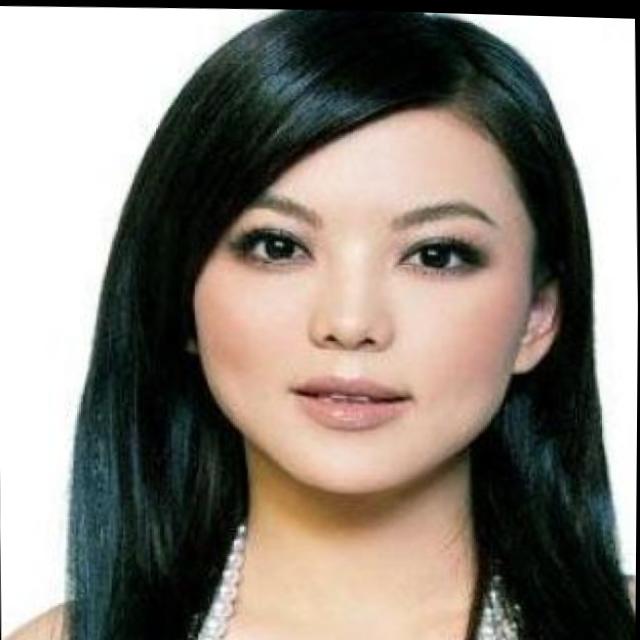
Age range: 21-44